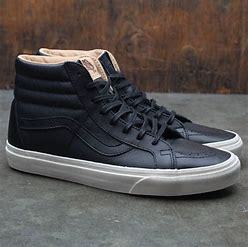
Brand: Vans
Model: SK8 Hi Reissue